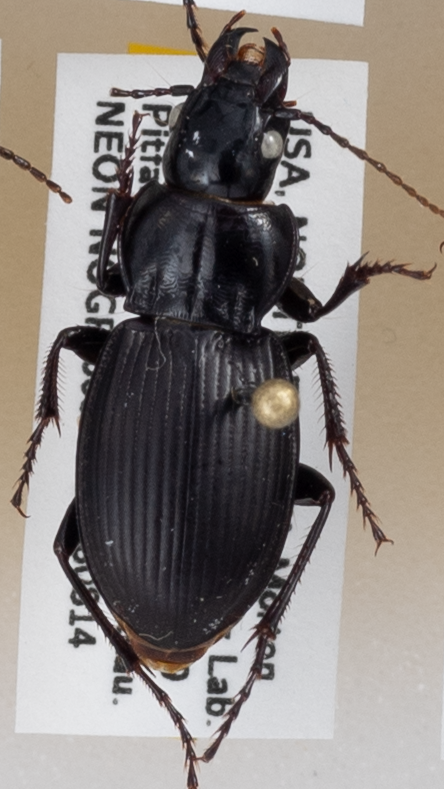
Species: Cyclotrachelus torvus
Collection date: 2018-08-14
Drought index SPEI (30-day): -0.402
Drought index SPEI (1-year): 0.044
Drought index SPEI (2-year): -0.32